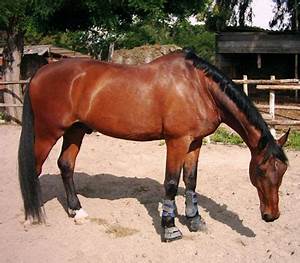
Label: cavallo